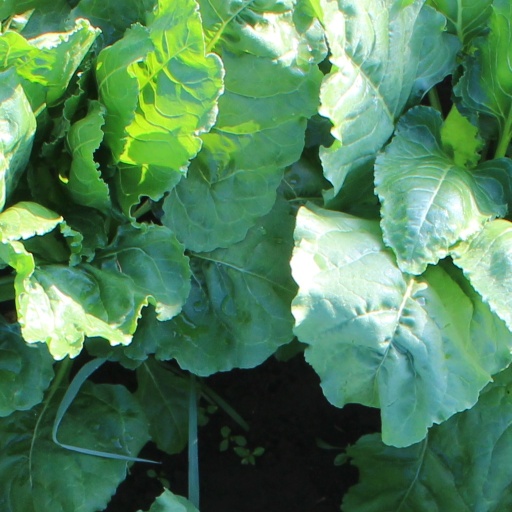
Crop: sugar beet